Frank Reginald Carey

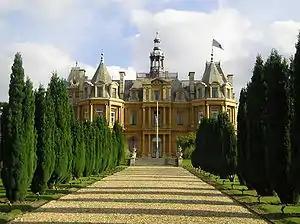
Halton House, Carey's first posting.

Cary found salvation in the Aircraft Apprentice Scheme at Halton House, near Aylesbury and Tring in Buckinghamshire. Lord Trenchard, the Chief of the Air Staff, set up the scheme at RAF Halton which used Halton House as the Officers' Mess. Carey was sometimes assigned to RAF Cranwell until 1926 when the site could take the overwhelming numbers of applicants. With the help of his former headmaster at Lindfield, Carey sat and barely passed the examinations. Carey was lacking in discipline but soon became adept at keeping fit and lean. At the end of the three-year course he finished 227th out of a class of 419, and just qualified with an overall grade of 65 per cent. Mathematics, Science, Engineering and English was rated at 59.9 per cent. General service was marked 57 per cent and his technical knowledge was rated at 73 per cent. He was accepted into the RAF in September 1927 as an airframe fitter. His tutors noted he had not attained a trainee non-commissioned officer rank and was not likely to be fit for command.